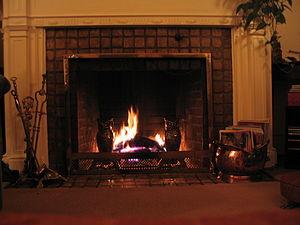
Le bois énergie est une des bioénergies issue de la biomasse. Surtout utilisé comme combustible primaire, il est de plus en plus transformé industriellement en sous-produit combustible. C'est une énergie considérée comme renouvelable par le ministère de l'Environnement, de l'Énergie et de la Mer français, mais sa contribution à la pollution de l'air est « très élevée, comparée aux autres carburants ». En particulier, la combustion du bois génère beaucoup plus de particules en suspension que d'autres combustibles tels que le gaz naturel ou même le fioul.
La pollution de l'air est une altération de la qualité de l'air pouvant être caractérisée par des mesures de polluants chimiques, biologiques ou physiques. Elle peut avoir des conséquences préjudiciables à la santé humaine, aux êtres vivants, au climat, ou aux biens matériels.
Un combustible est un composé chimique qui, avec un comburant et de l'énergie, se consume dans une réaction chimique générant de la chaleur : la combustion. Un carburant est un combustible qui alimente un moteur à combustion interne.